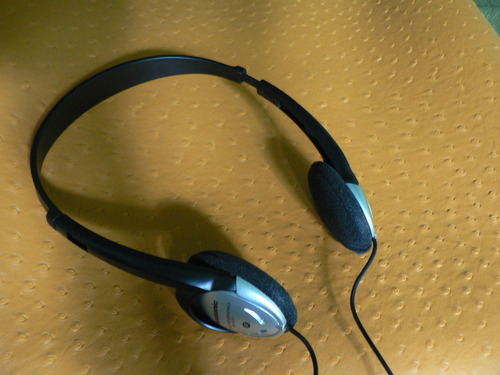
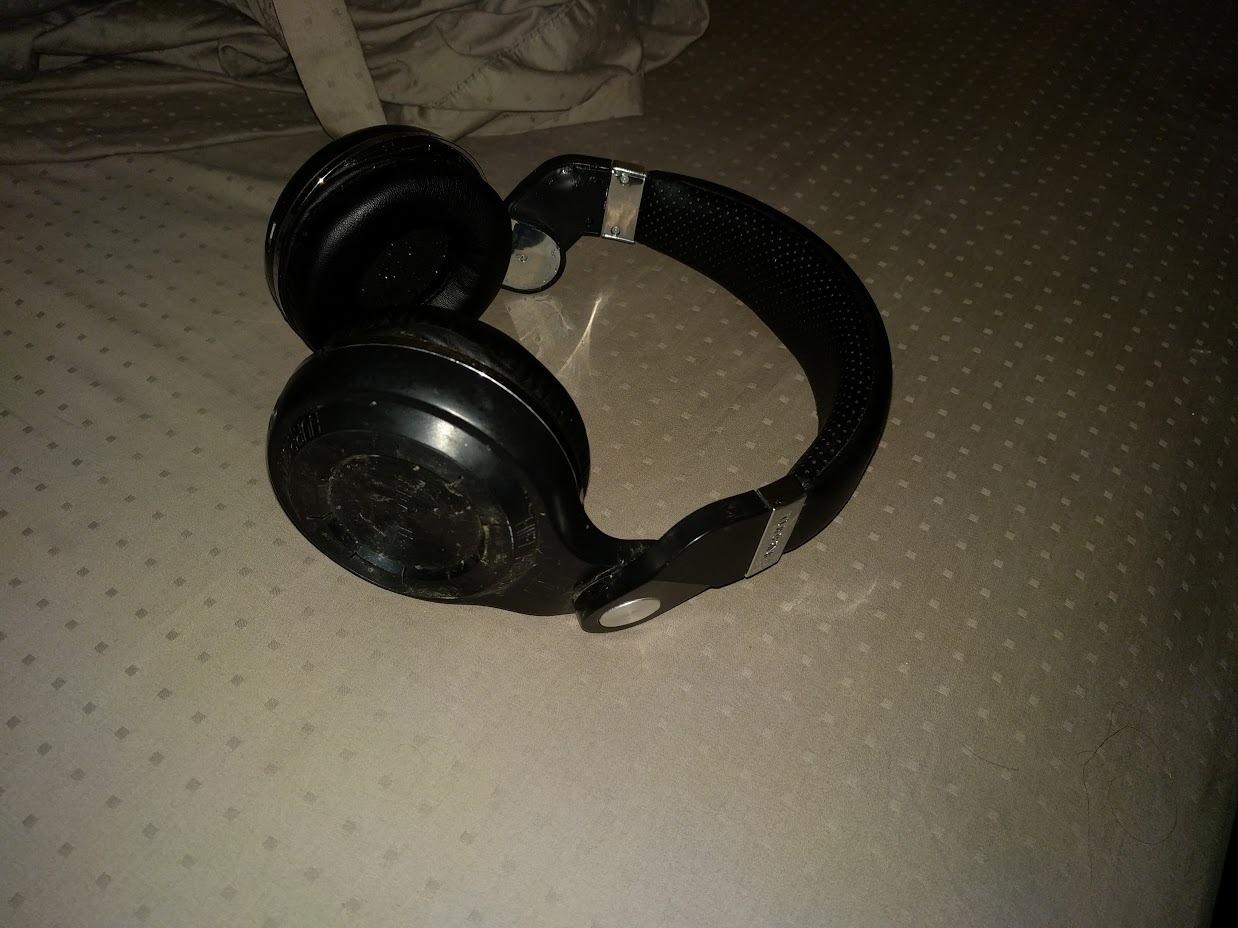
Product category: headphones
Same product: no